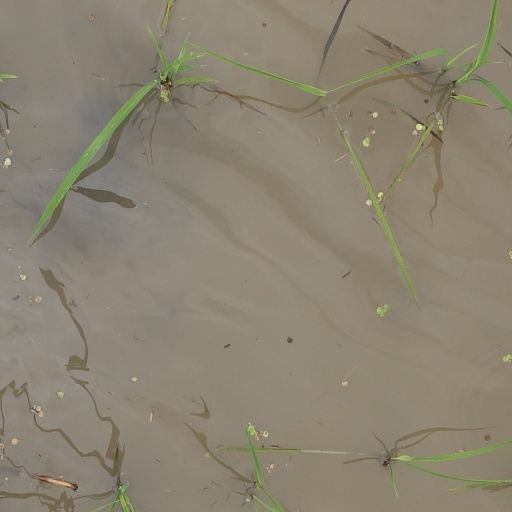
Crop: rice